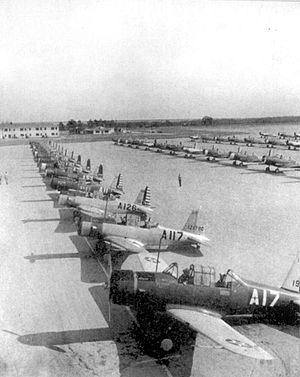
Augusta Regional Airport
Flyvepladsen i 1943 med North American T-6 Texan (Harvard)-fly.
Augusta Regional Airport er en offentligt ejet lufthavn elleve km syd for Augusta i Richmond County i staten Georgia.